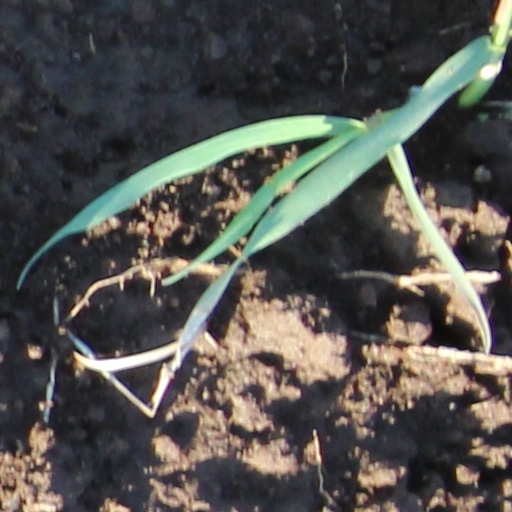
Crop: wheat